Paul Ausserleitner

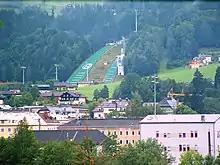
Bischofshofen showing the Paul-Ausserleitner-Schanze ski jump.

Paul Ausserleitner (3 February 1925 – 9 January 1952) was an Austrian ski jumper. He died in an accident in Bischofshofen's ski jumping hill while on a training jump in 1952. To honour his memory, the hill was renamed after the accident to "Paul-Ausserleitner-Schanze". Ausserleitner holds the hill record in the K-50 hill in Gaisberg, Salzburg with 55 metres (achieved in 1949). The Gaisberg hill was later destroyed.